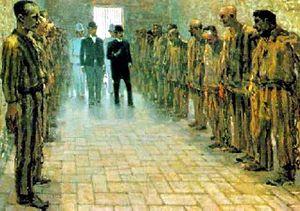
Carmine Crocco, dit Donatello, ou encore Donatelli, est un hors-la-loi italien né le 5 juin 1830 à Rionero in Vulture et mort en prison le 18 juin 1905 à Portoferraio. Figure majeure du brigandage post-unitaire dans la région de la Basilicate, il fut un moment à la tête d'une bande de plus de 2 000 hommes, oscillant entre l'appui aux Bourbons et le banditisme.